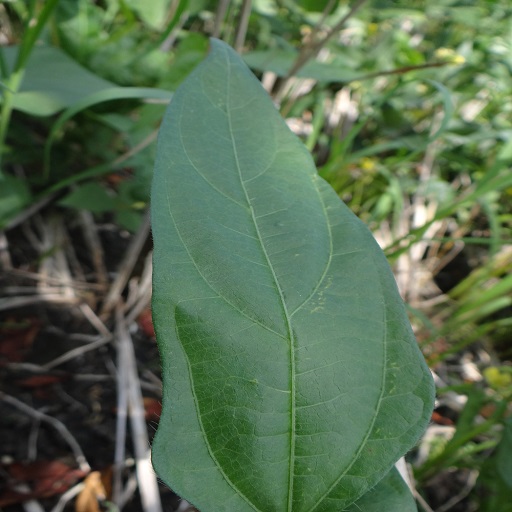
Label: Healthy